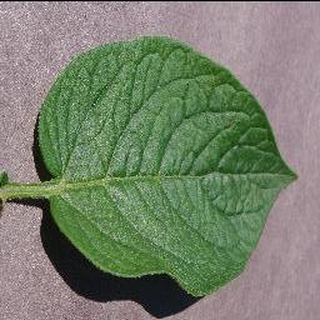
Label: healthy_potato